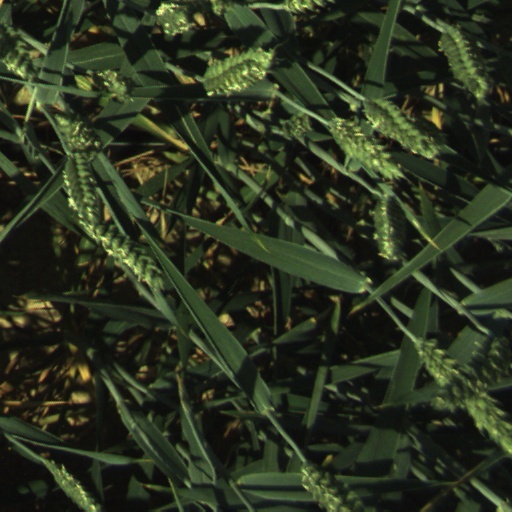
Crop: wheat